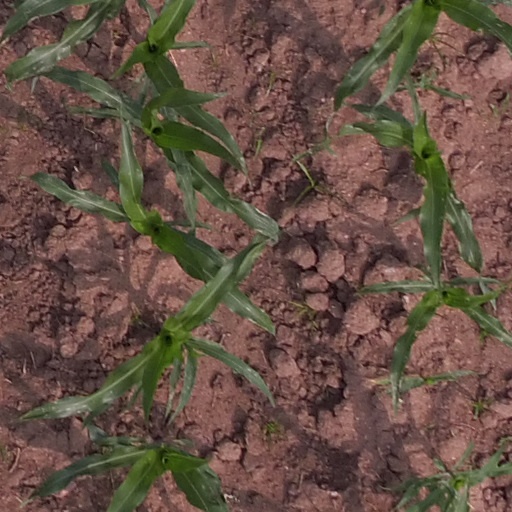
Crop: maize; corn